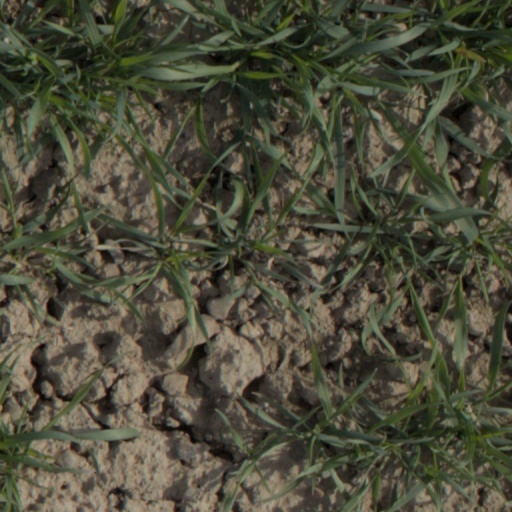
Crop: wheat